Answer in natural language. Which object is closer to dark red upholstered chair with wooden legs, low brown storage unit or dining table? Choose between the following options: low brown storage unit or dining table
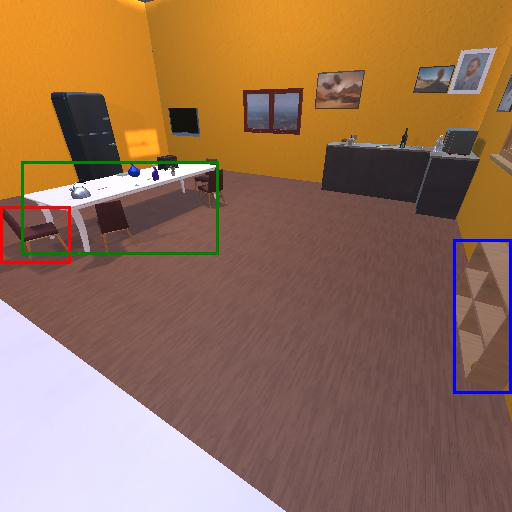
<answer>dining table</answer>